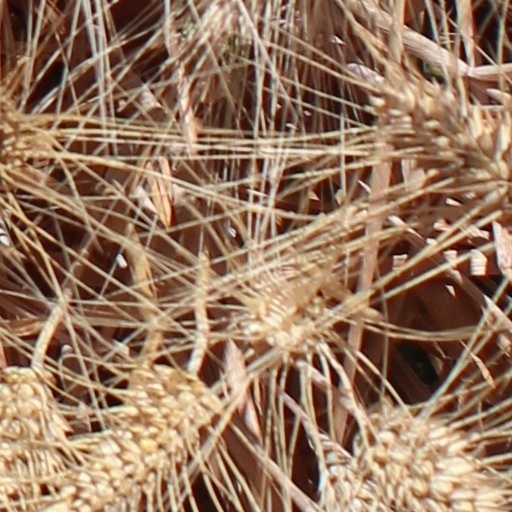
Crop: wheat